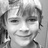
Emotion: happy